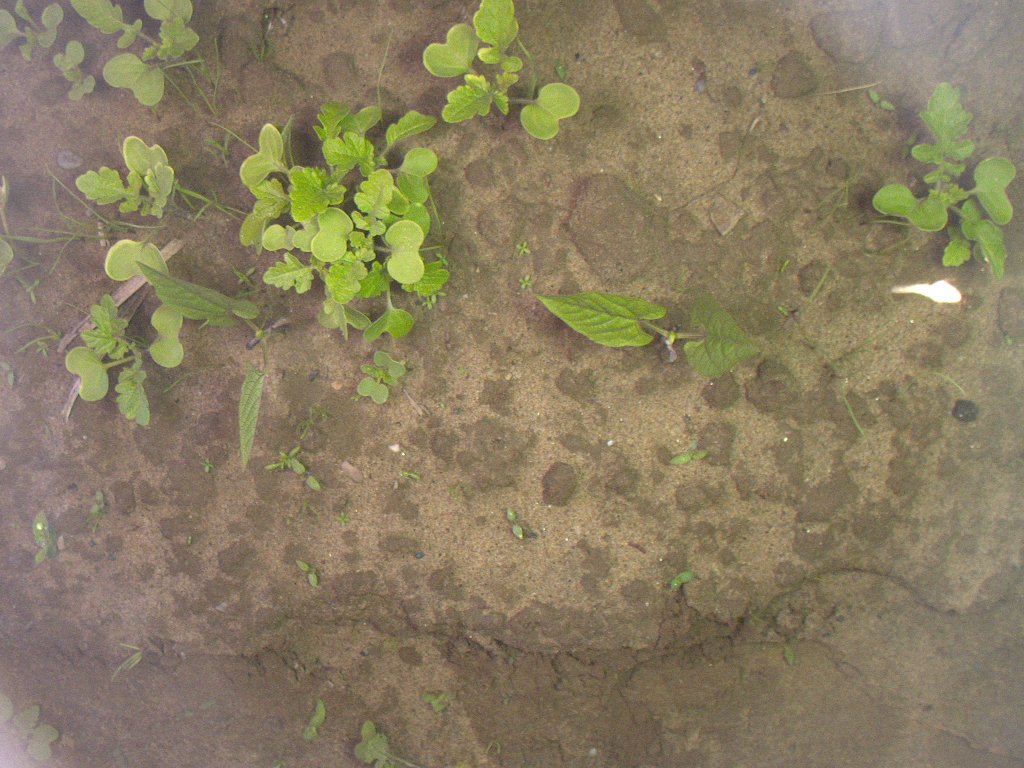
Crop: bean
Objects: bean, stem_bean, bean, stem_bean